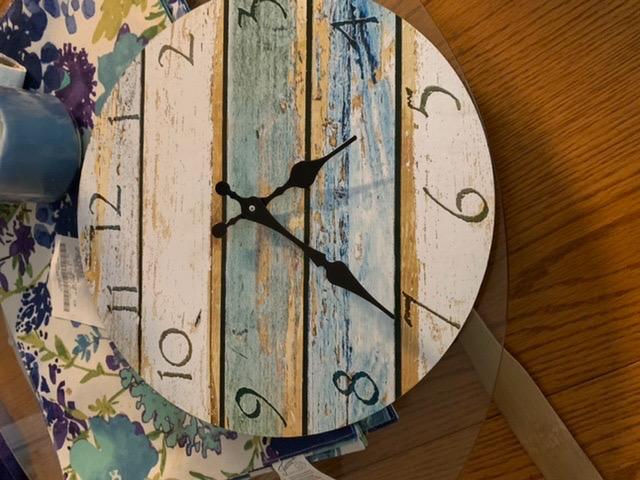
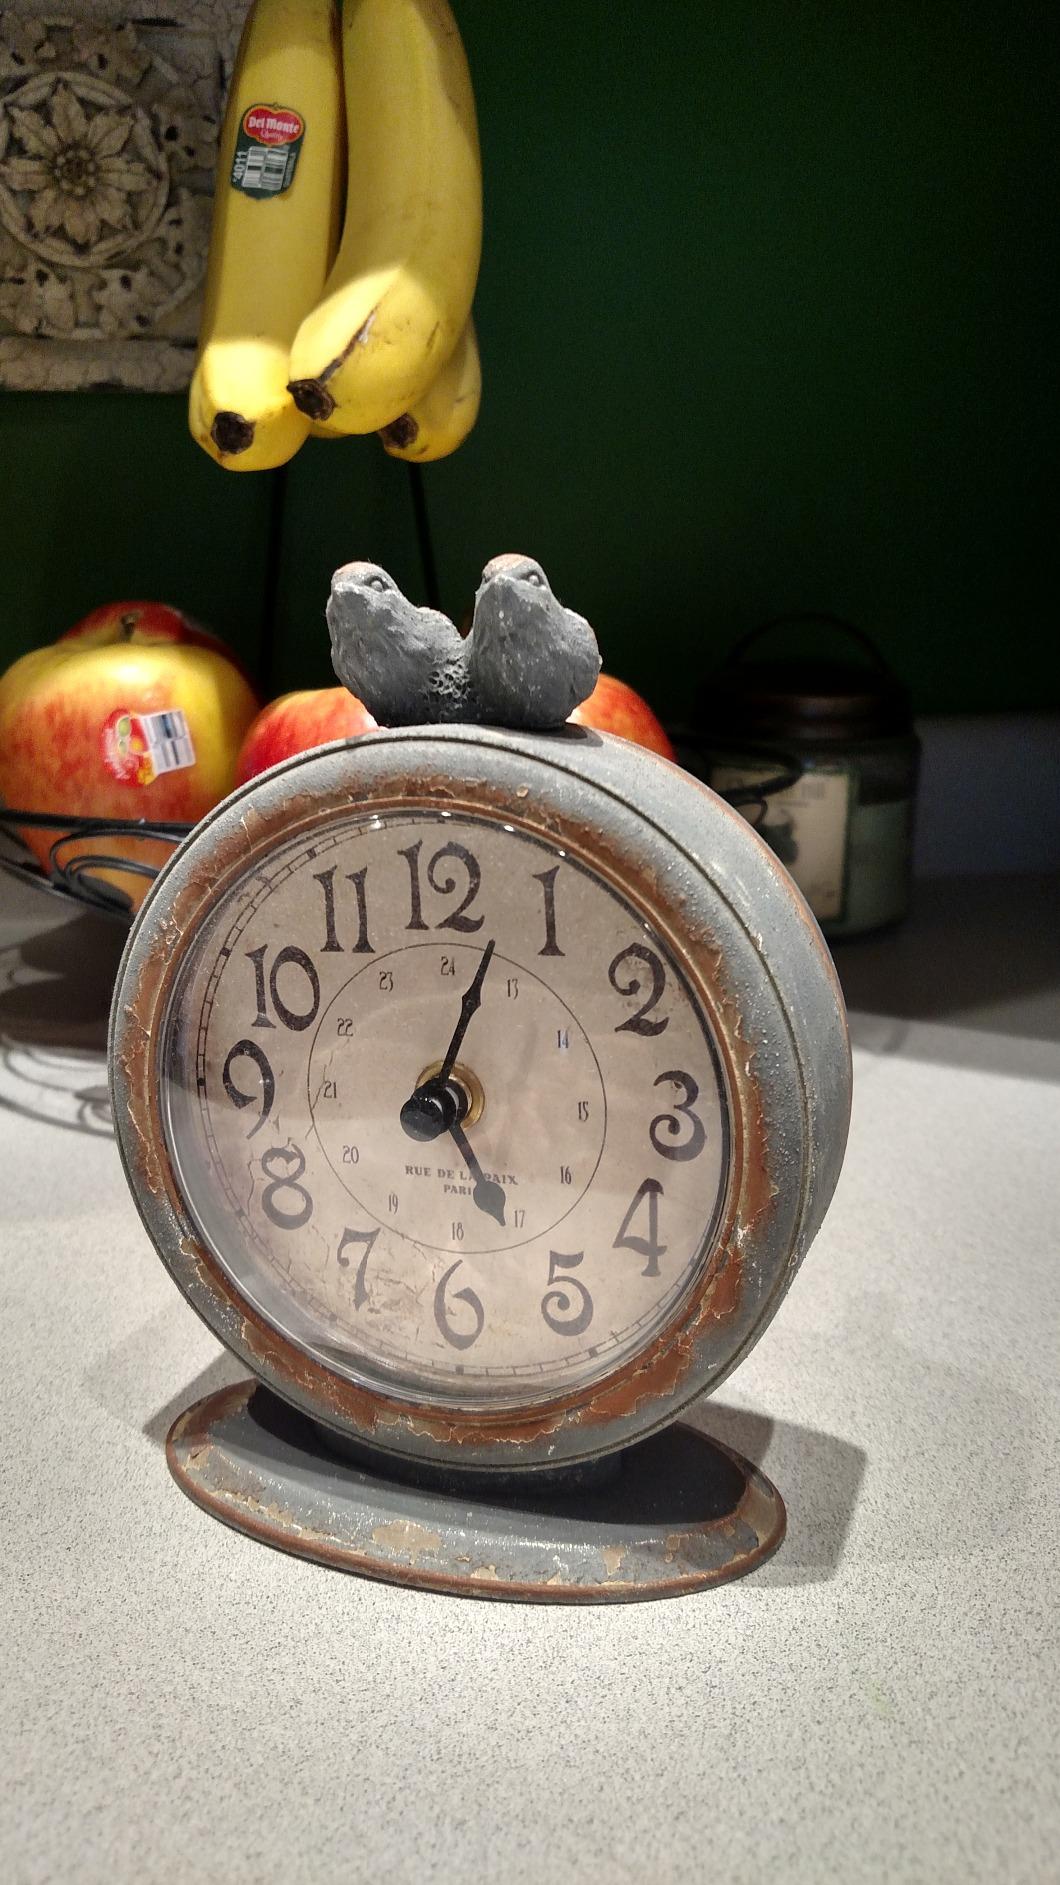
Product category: clock
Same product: no